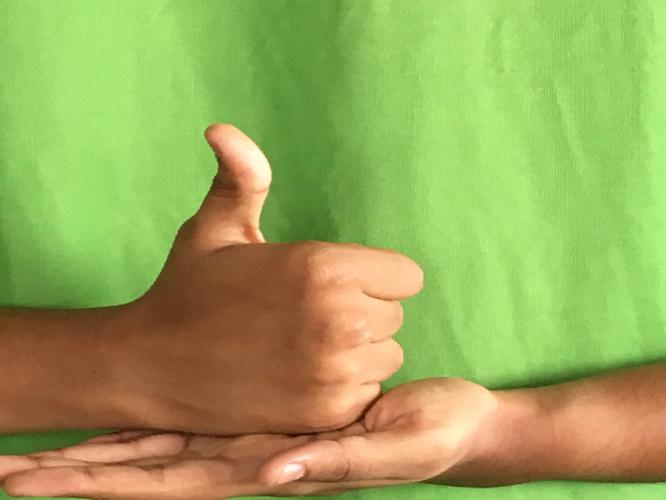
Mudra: Shivalinga
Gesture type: double_hand